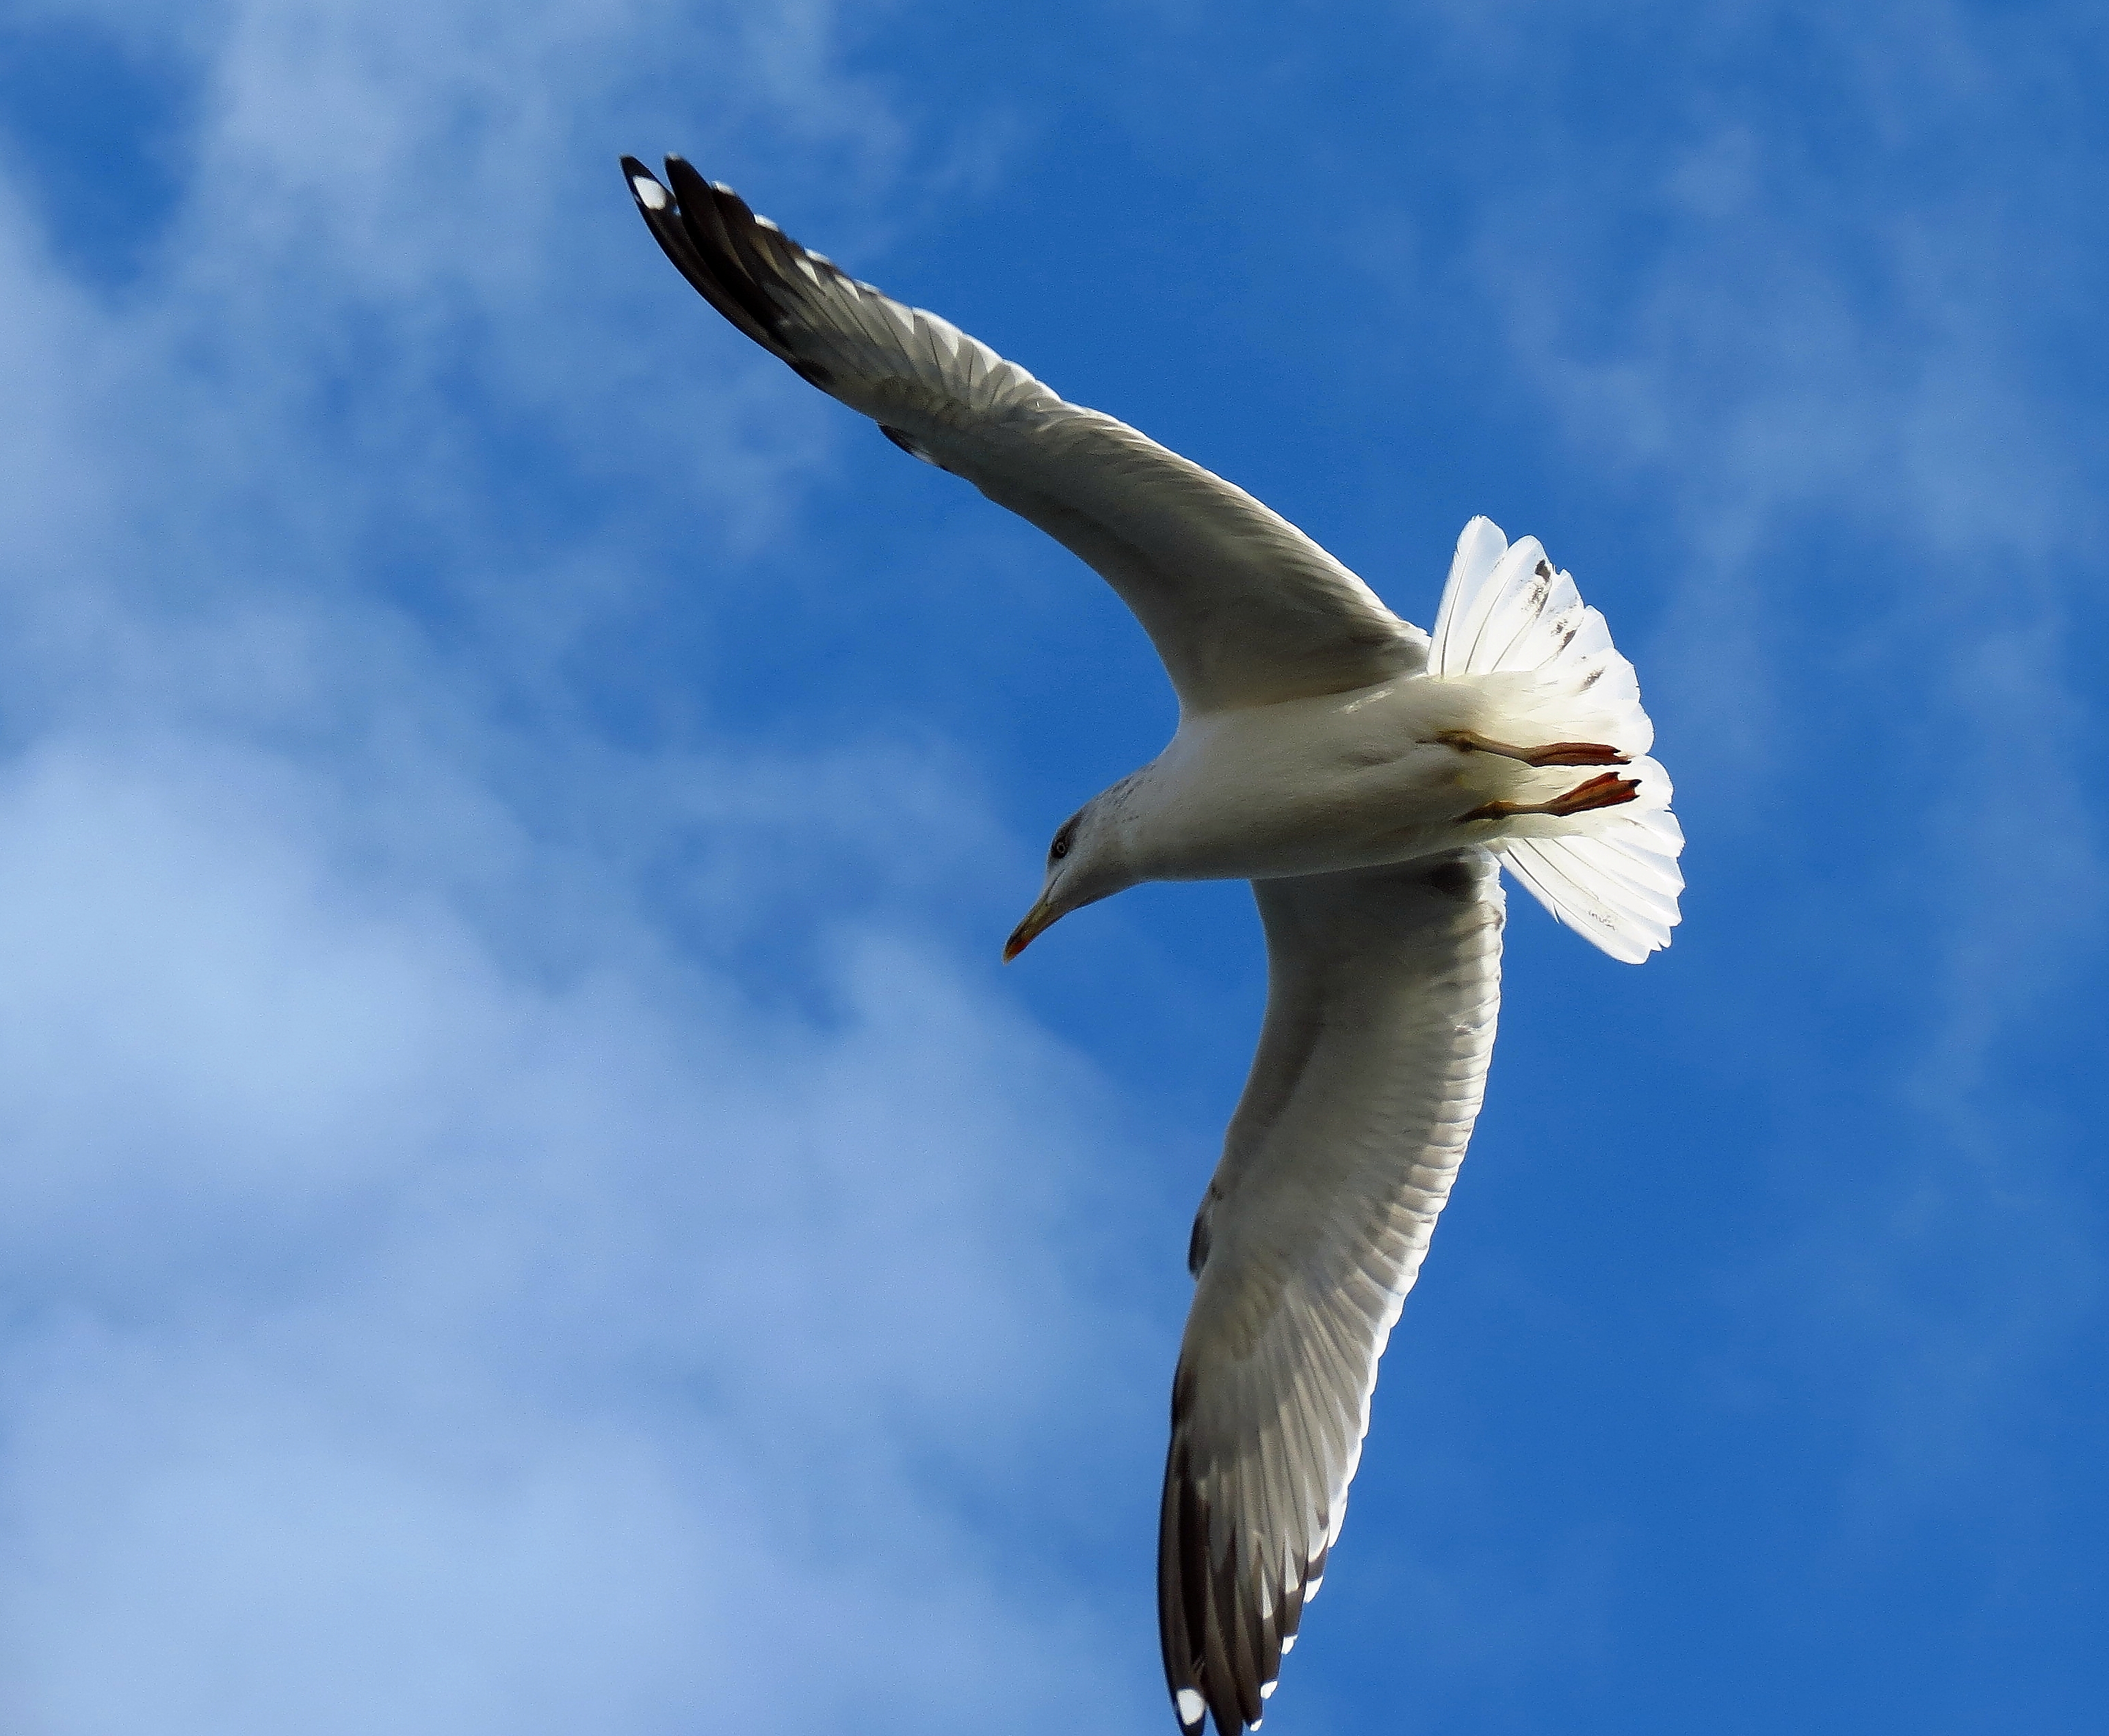
nature, bird, wing, pelican, seabird, gull, beak, flight, fauna, animals, vertebrate, naturaleza, gaviota, albatross, gannet, ggl1, gaby1, animales, canonsx40hs, charadriiformes, european herring gull